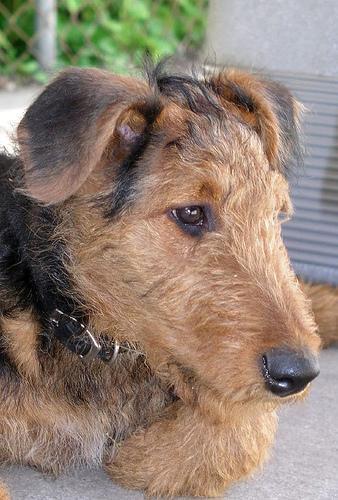
Airedale